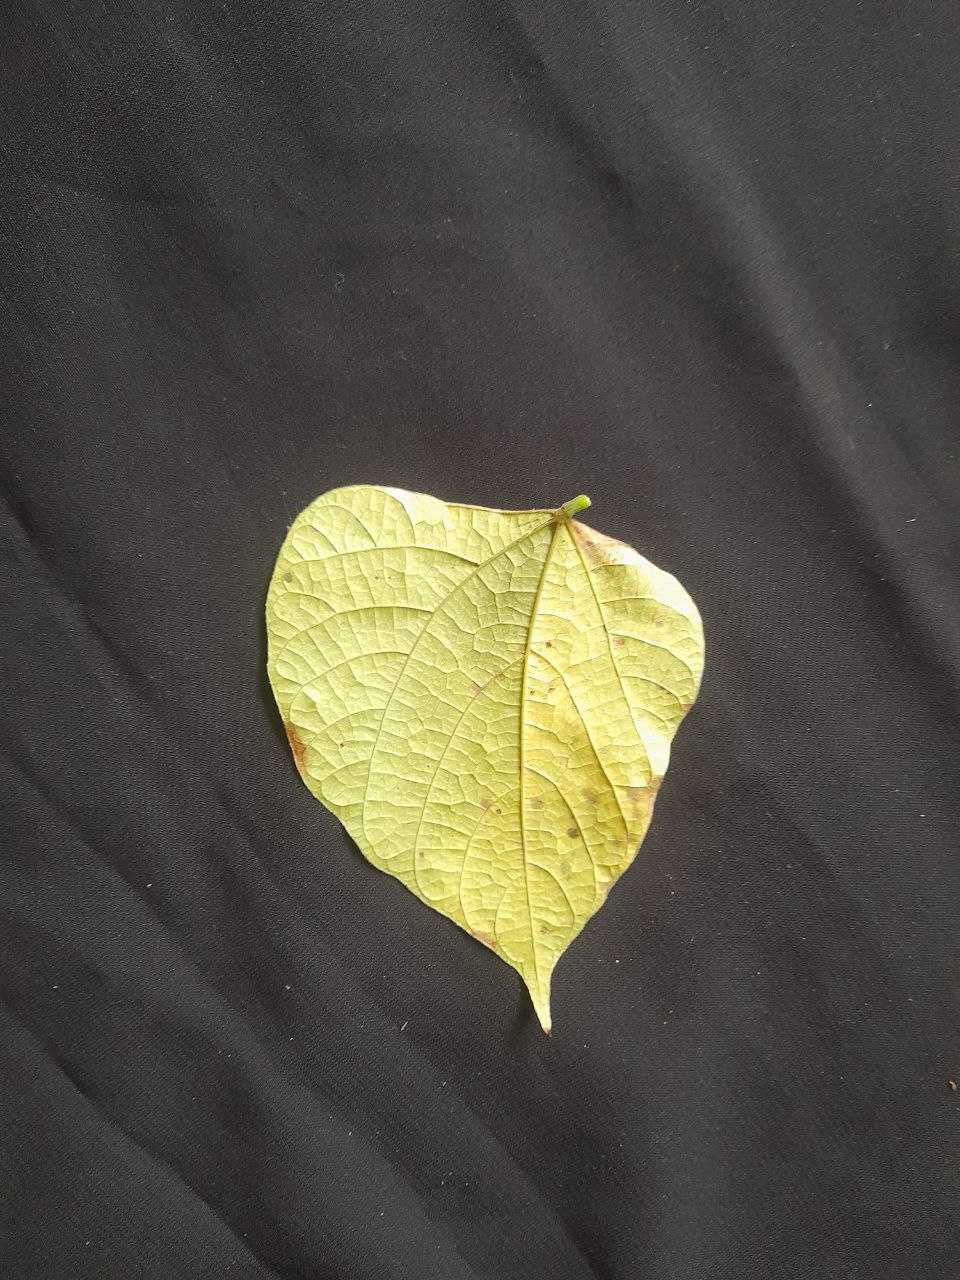
Crop: bean
Leaf condition: Rust